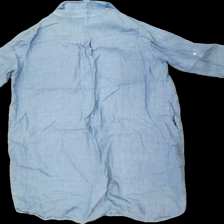
View: back
Type: Dress
Category: Ladies
Brand: Missing
Colors: Blue
Material: 100% cotton
Cut: Regular
Size: L
Season: All
Damage location: bottom left
Damage 2 location: bottom right
Damage 3 location: bottom right
Price range: 50-100
Recommended usage: Reuse
Description: blå klänning